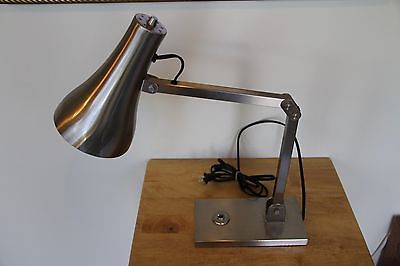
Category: lamp